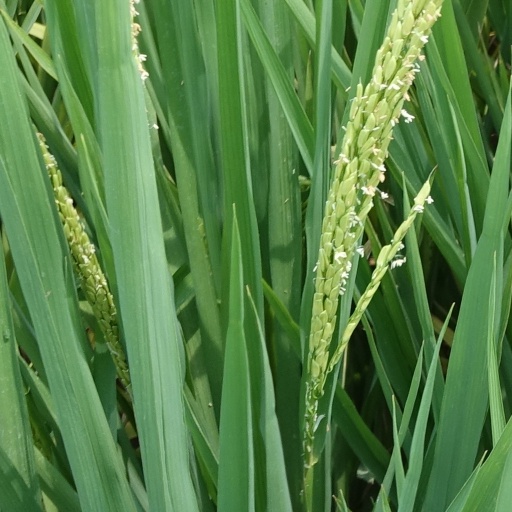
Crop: rice